Firefighting in the United States

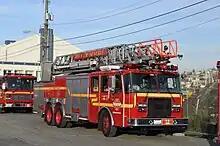
Fire trucks in Seattle

In the 20th century, the nature of an American firefighter's job began to change. Structural firefighting was still the main purpose of the department, but more specialized training and education, such as for high-rise structure fires, confined space environments, and building construction education were included and emphasized. Other disciplines were taken on as responsibilities in lifesaving. An example of such is the practice of Paramedicine which debuted in the late 1960s and early 1970s. Presently, almost all fire departments across the United States have been trained in and perform technical rescue, vehicle rescue, high-angle rescue, wildland firefighting, and hazardous materials incidents. Additionally, almost all career departments as well as many volunteer departments have emergency medical assets at their immediate disposal.